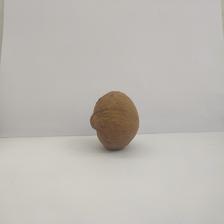
Size: Spoiled